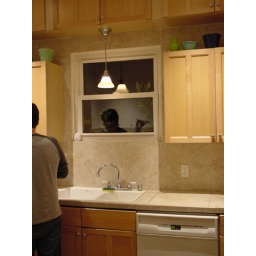
New faucet knobs, cabinet knobs and pendant are now in place.